Janice Pereira

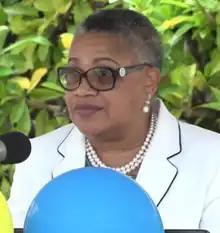
Pereira in 2021

Dame Janice Mesadis Pereira ( George; formerly: George-Creque, Creque), was the Chief Justice of the Eastern Caribbean Supreme Court. She became the first female Chief Justice and the first person from the British Virgin Islands to become Chief Justice in 2012.